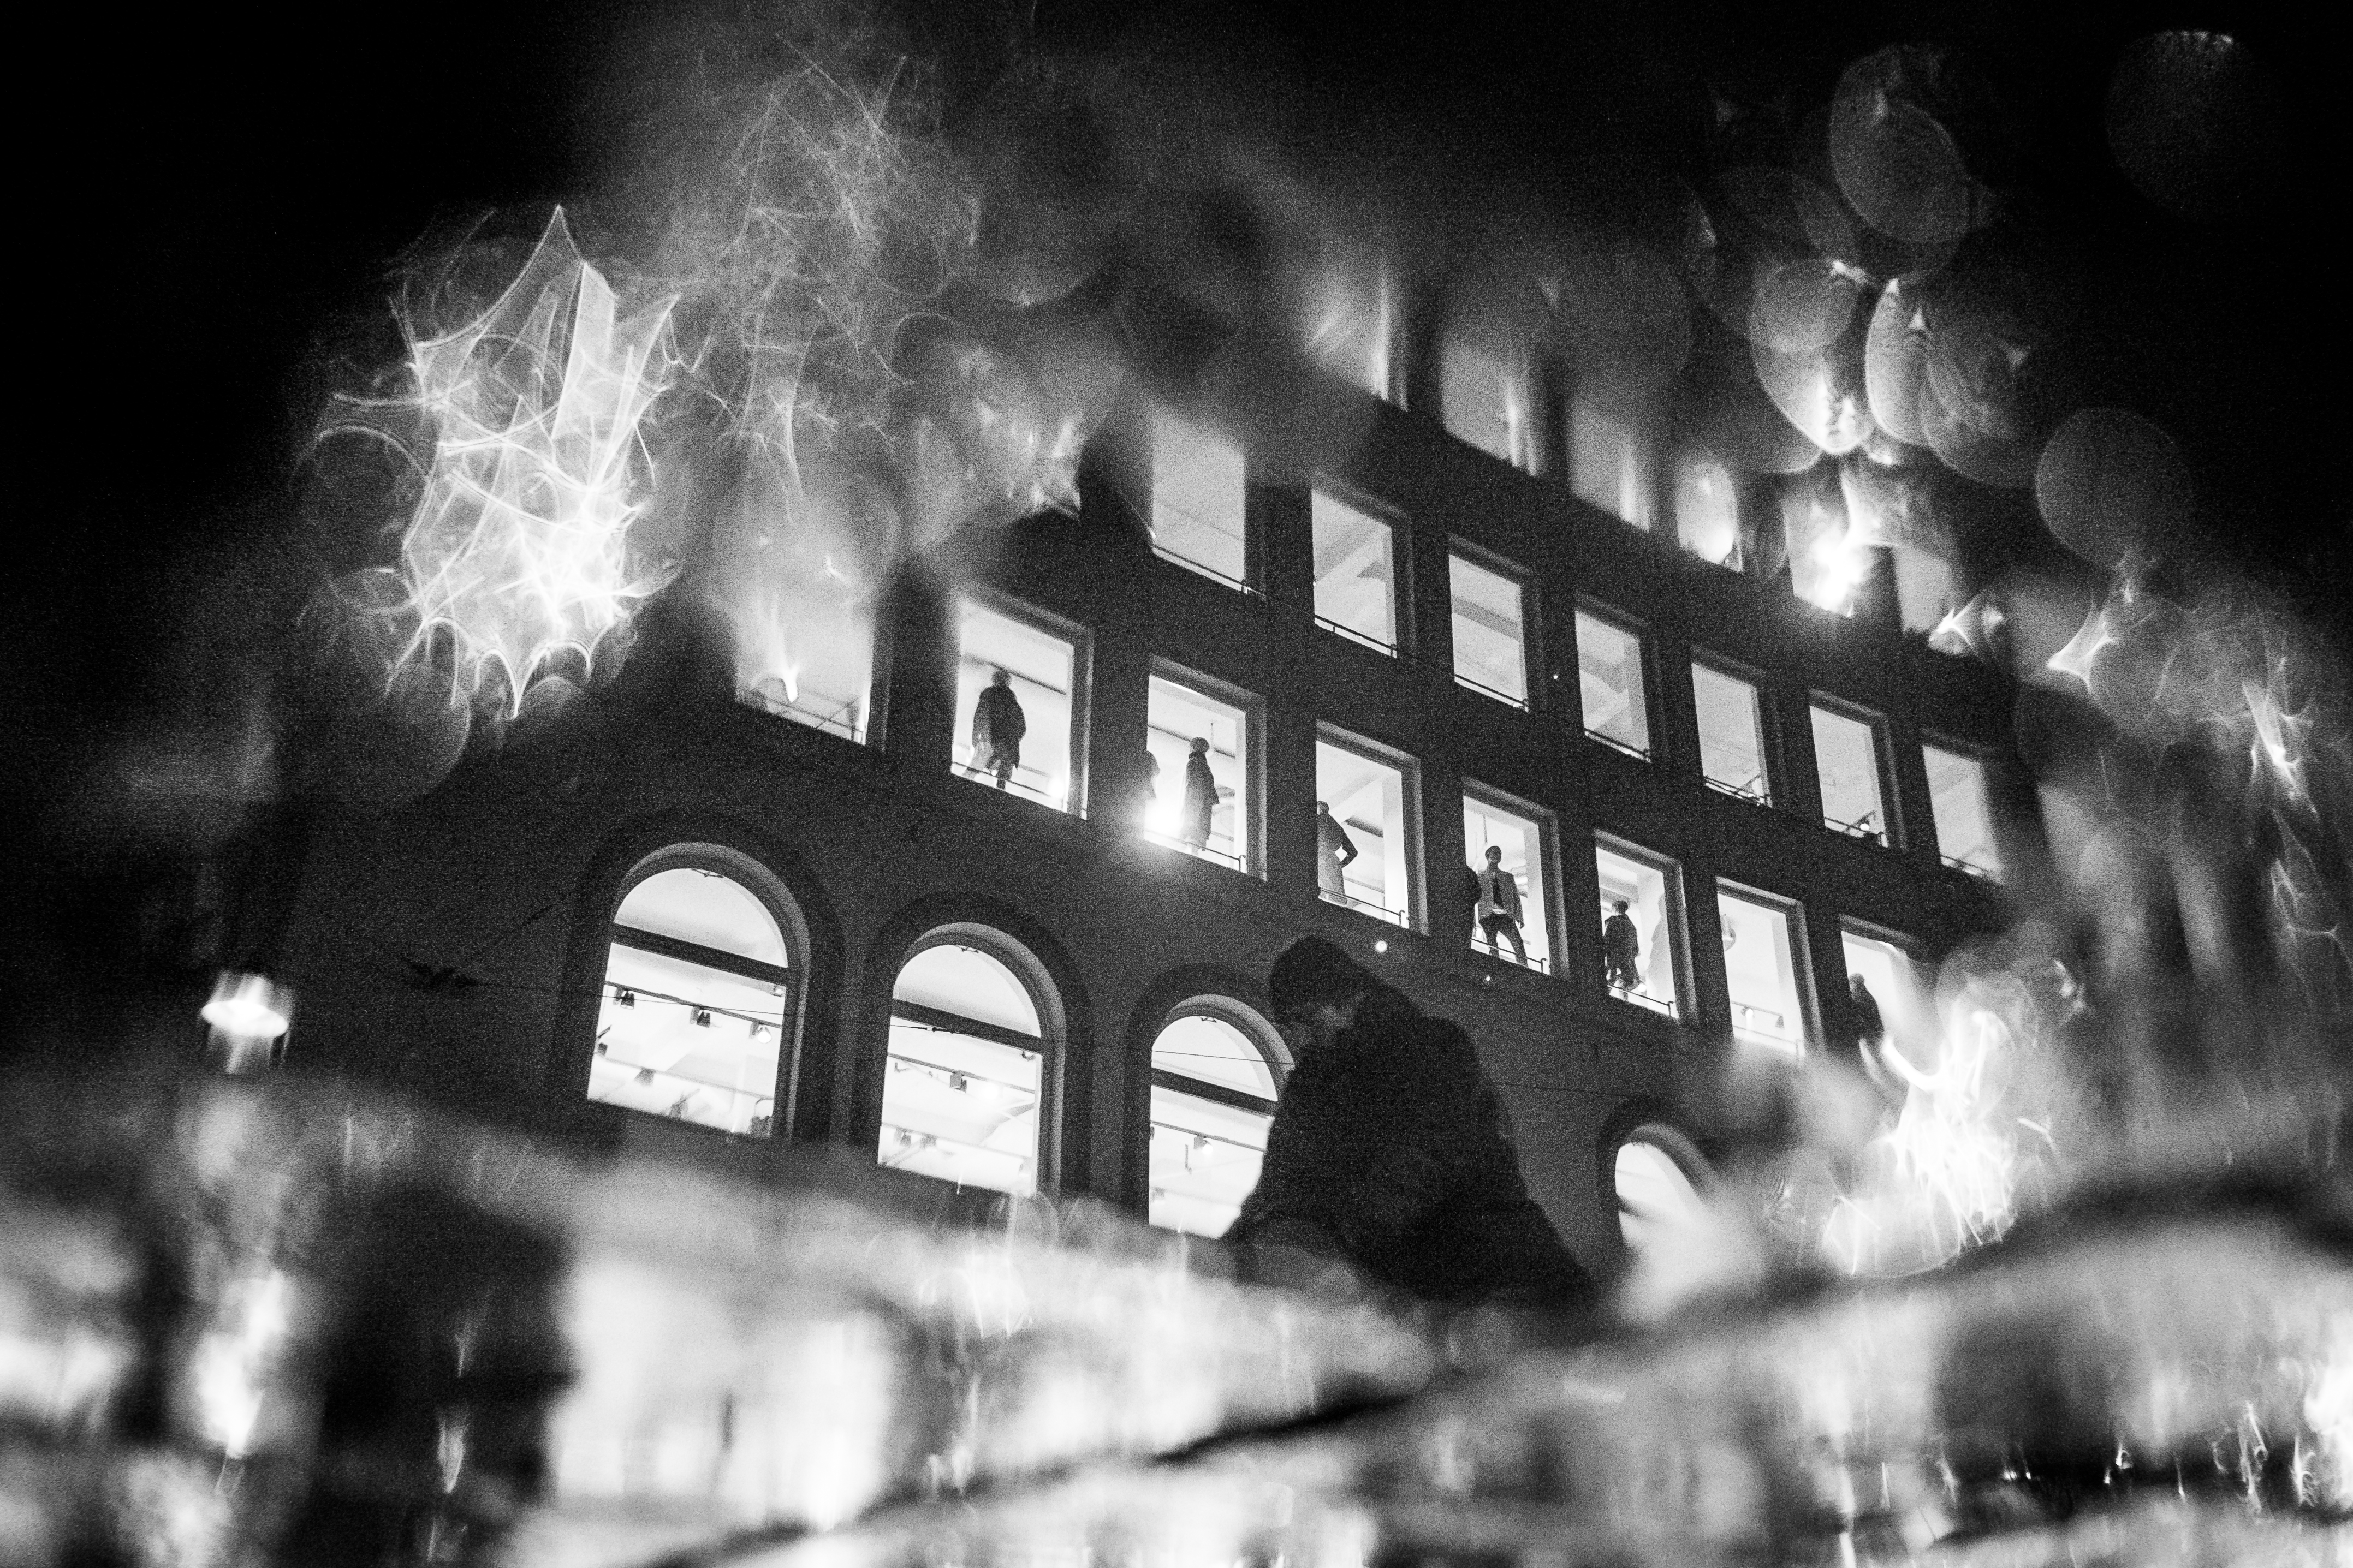
light, black and white, white, night, photography, darkness, black, monochrome, monochrome photography, film noir